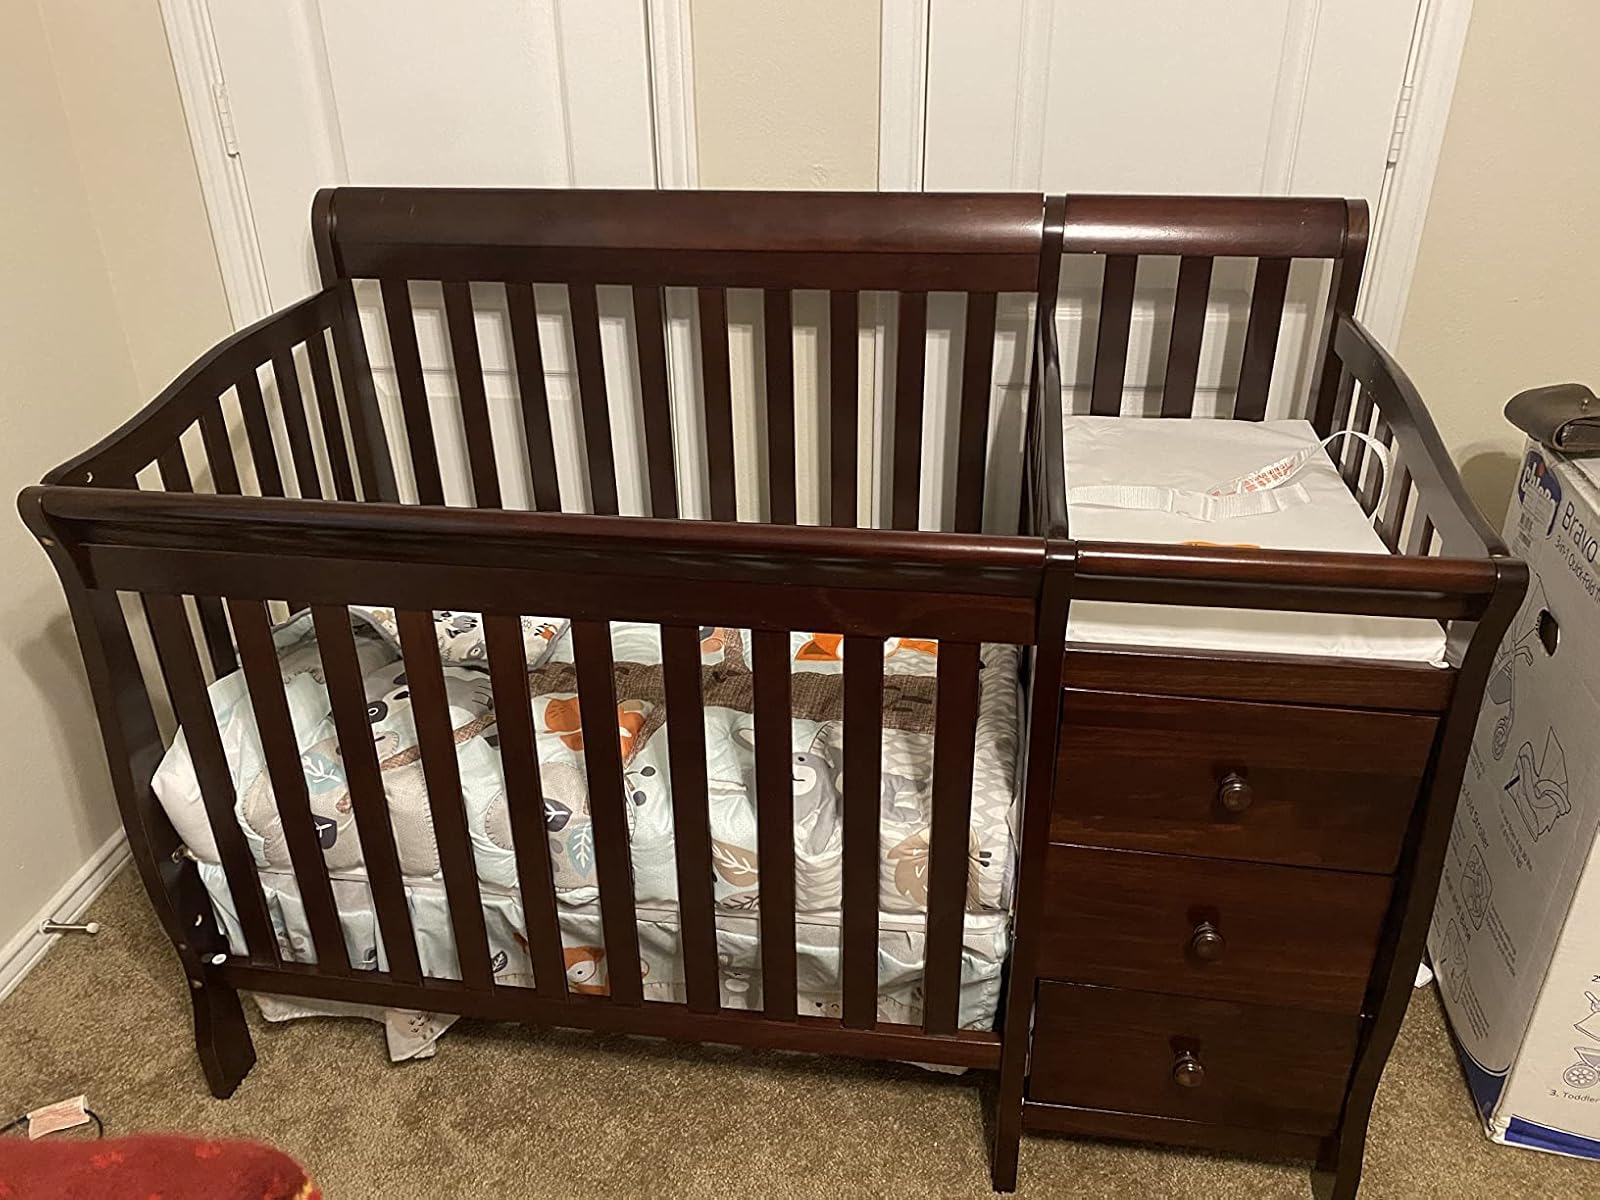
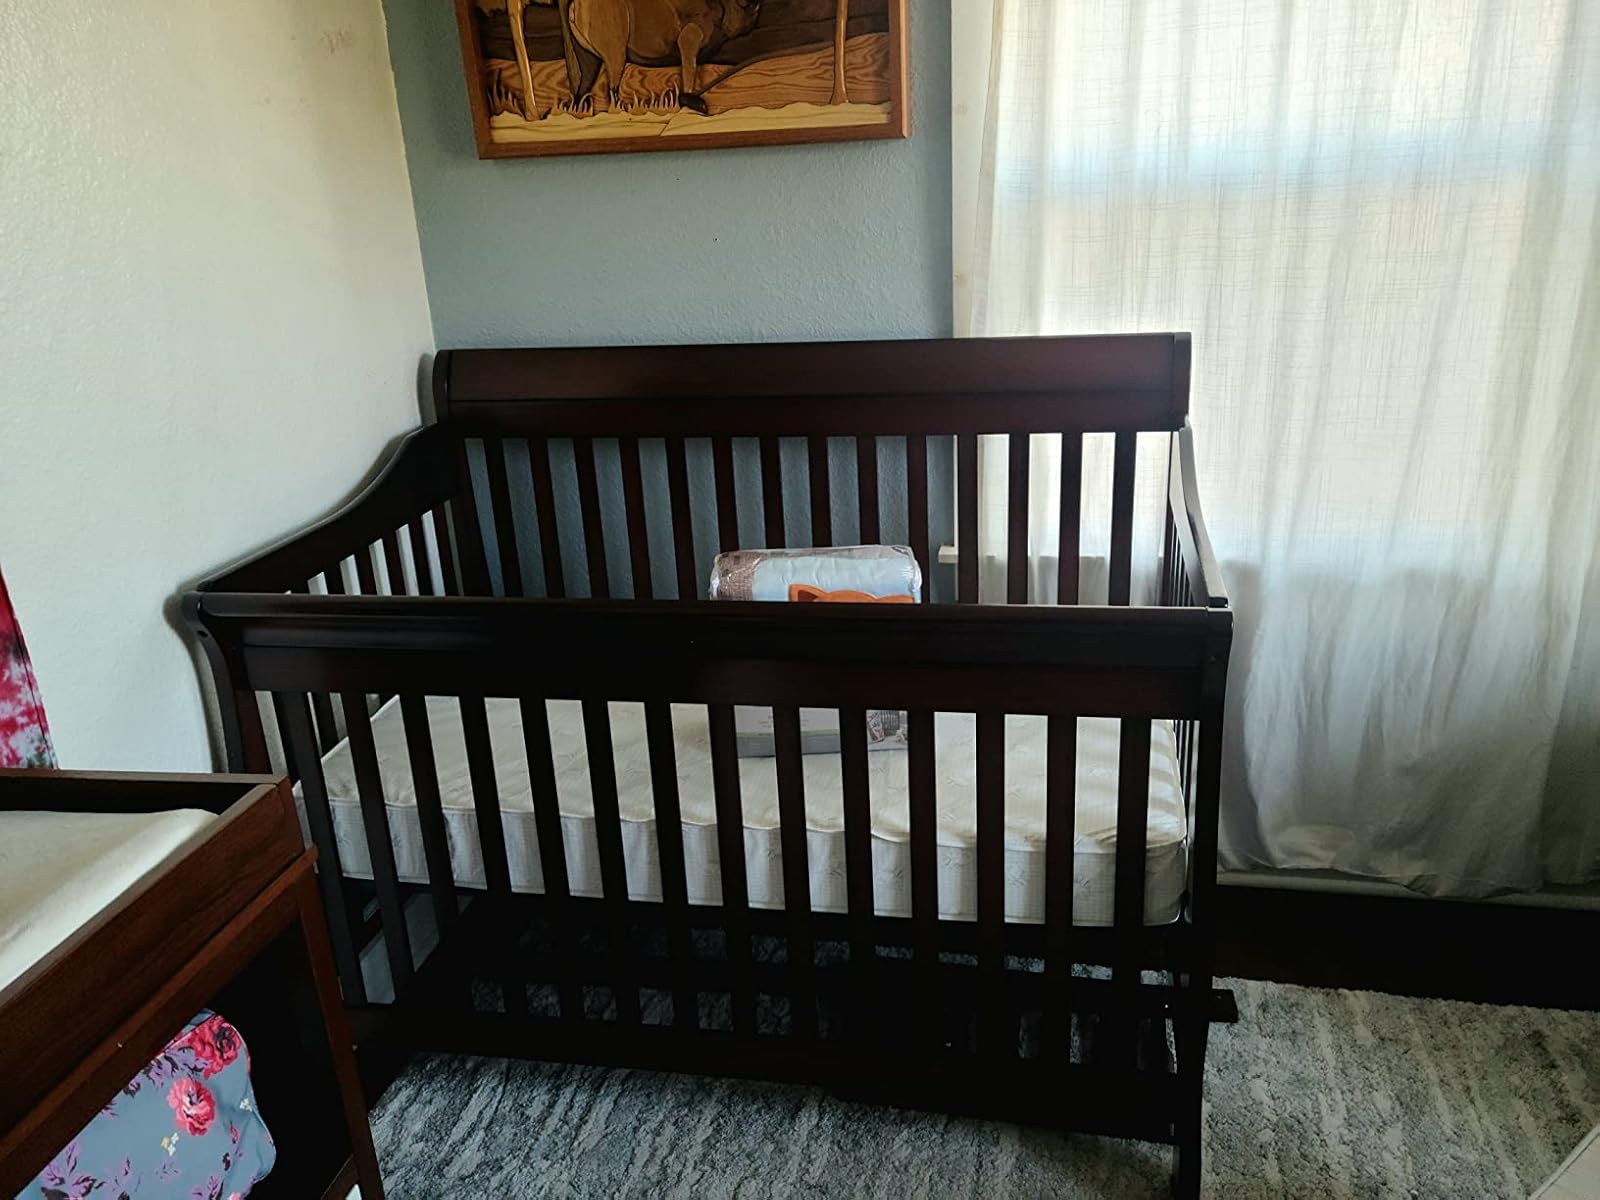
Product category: products_crib
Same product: no